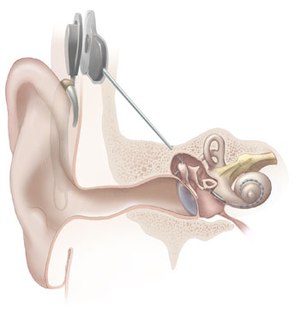
Cochlear Implant
Cochlear implant
Et Cochlear Implantat er et avanceret høreapparat, som svært hørehæmmede og døve kan få gavn af. Navnet henviser til cochlea, sneglen, som er sanseapparatet for hørelsen i det indre øre. Et cochlear implant består af en ekstern mikrofon, en taleprocessor, en forstærker, en signaloverførselsenhed bag øret og en indopereret enhed bestående af modtager og en elektrode, der stimulerer nervefibrene i cochlea i det indre øre. Disse signaler sendes så videre til bl.a. hørebarken i hjernen.